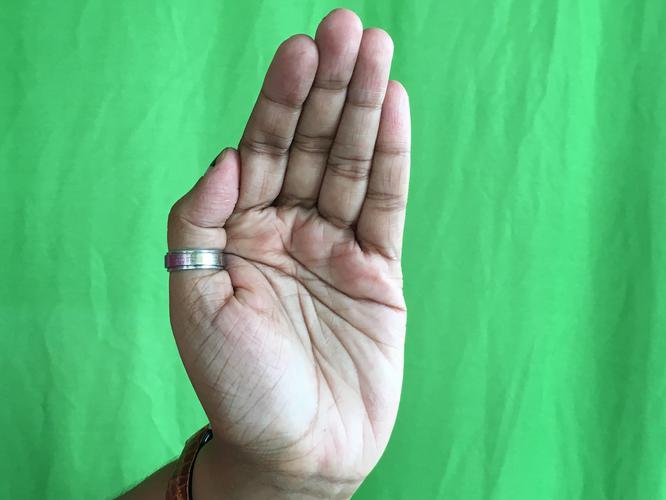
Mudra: Sarpasirsha
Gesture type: single_hand